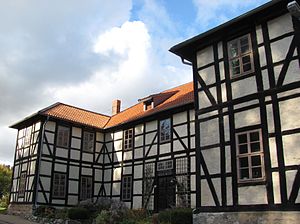
Westfeld / Seværdigheder
Westfeld er en kommune der ligger i den sydlige del af Landkreis Hildesheim, i den sydlige del af den tyske delstat Niedersachsen med godt 900 indbyggere. Den er en del af amtet Sibbesse.